Miranda Lambert

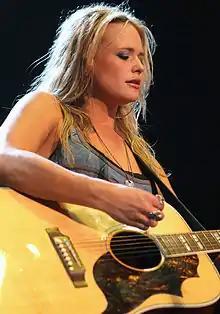
Miranda Lambert performing in Dallas, Texas, July 1, 2007

On April 4, 2011, during the taping of the Academy of Country Music's 'Girls' Night Out' television special in Las Vegas, Lambert debuted her new project, girl group Pistol Annies. The group consists of Lambert, Ashley Monroe, and Angaleena Presley. They released their single, "Hell on Heels", in May 2011, and released their debut album, "Hell on Heels", on August 23, 2011, which debuted at No. 1 on Billboard's country chart. Sasha Frere-Jones of "The New Yorker" said the trio "is good enough to recall those transcendent moments of vocal harmony the Dixie Chicks used to hit every few months".